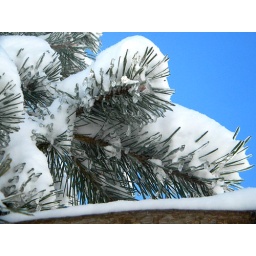
Taken this morning...a rare but wonderful blue sky for Northeast Ohio in February!